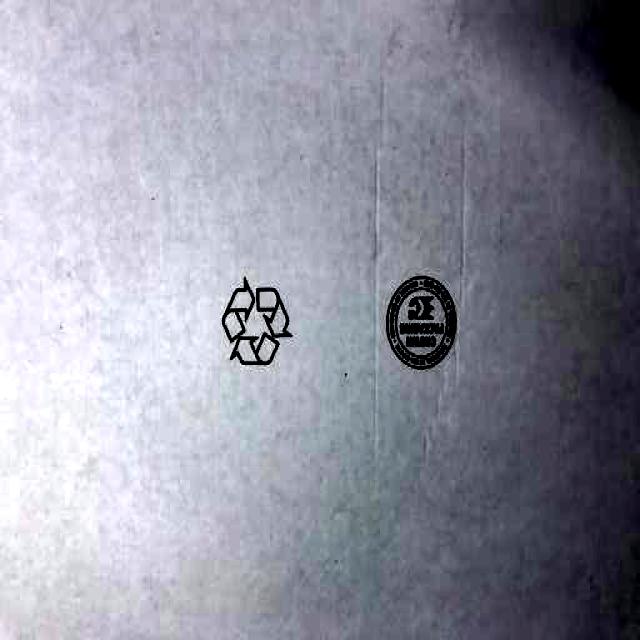
Label: Paper